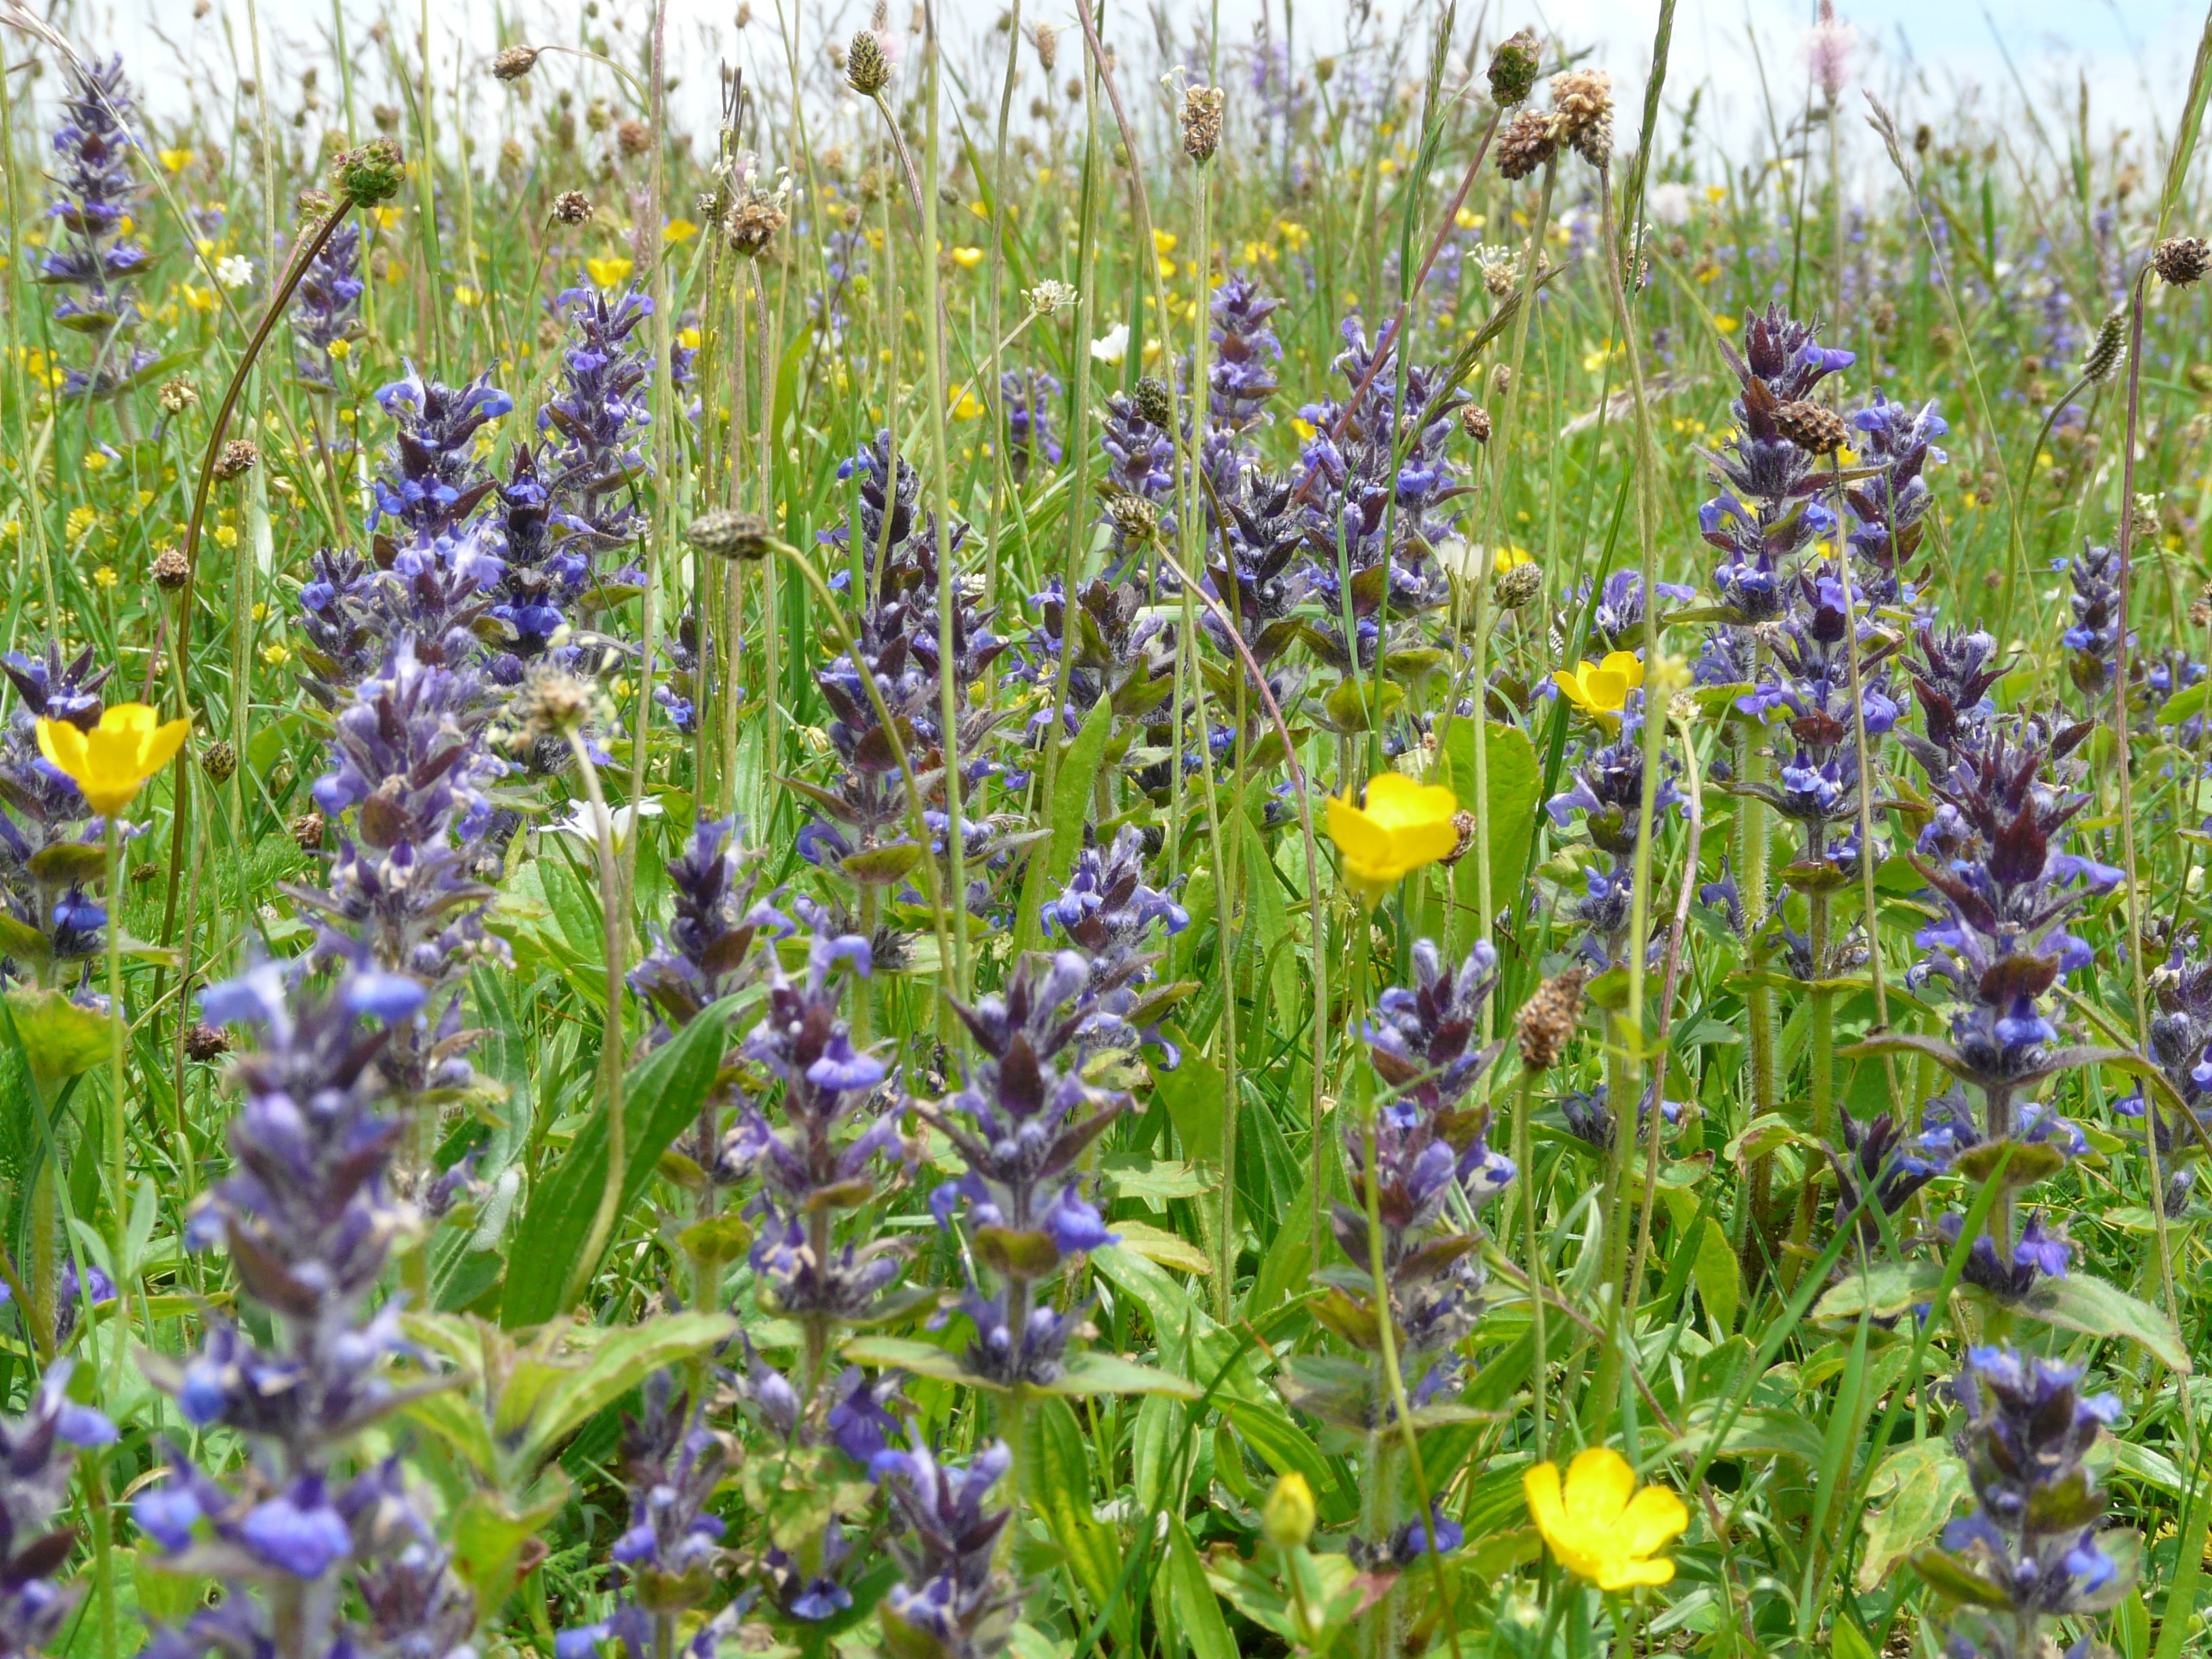
nature, plant, meadow, prairie, flower, bloom, spring, herb, blue, lavender, wildflower, flowers, wild plant, pointed flower, bluebonnet, spring flower, lupin, medicinal plant, inflorescence, flowering plant, ajuga, lamiaceae, wildblue, bugle, ajuga g nsel, ajuga reptans, land plant, english lavender, hyssopus